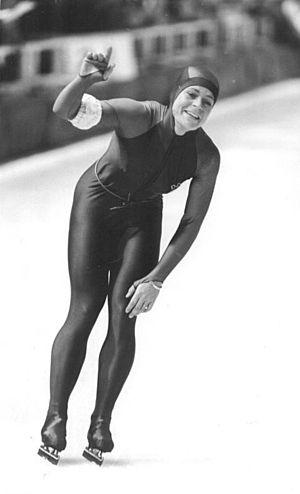
Gunda Niemann-Stirnemann, née Kleemann le 7 septembre 1966 à Sondershausen, est une patineuse de vitesse allemande qui a gagné trois titres olympiques et cinq autres médailles aux Jeux. Elle est aussi huit fois championne du monde toutes épreuves.